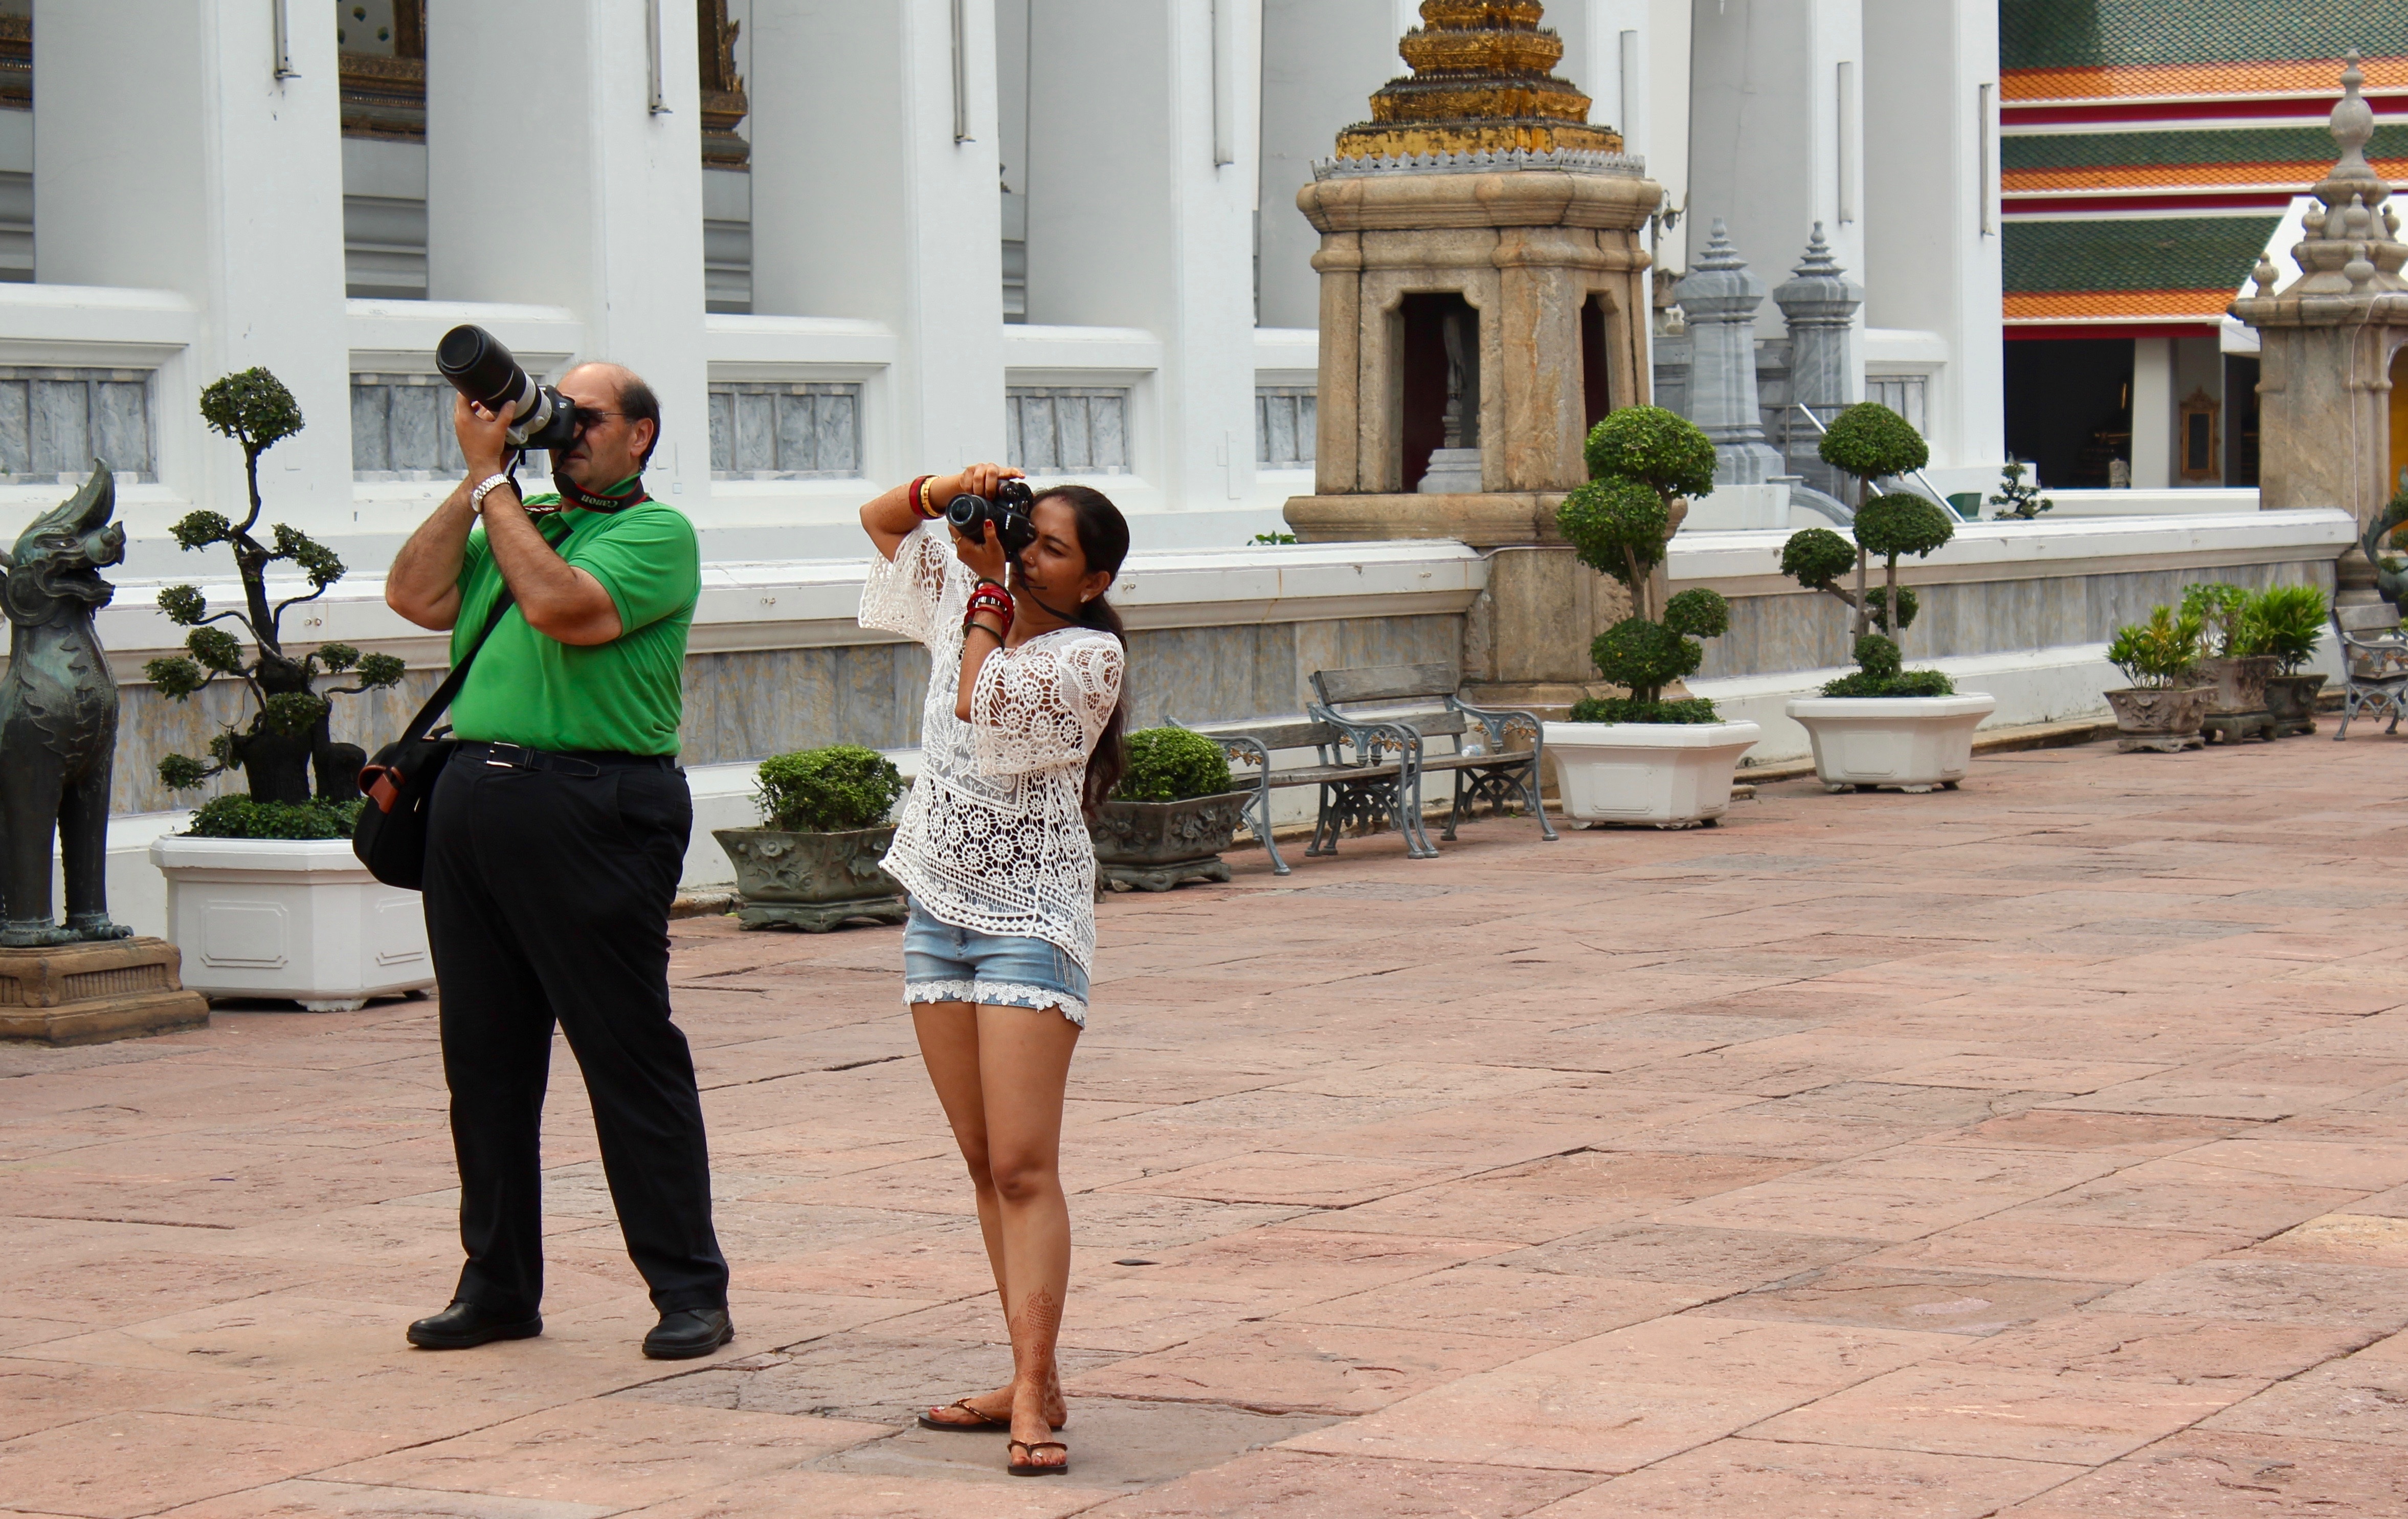
man, person, people, camera, photography, photographer, photo, vacation, tourist, travel, lens, human, fashion, places of interest, recording, digital camera, temple, tourists, digital, photograph, paparazzi, personal, reporter, photo tourists, take a snapshot